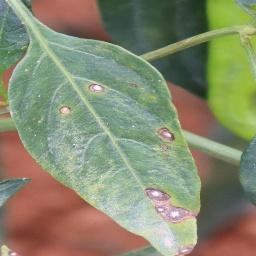
Label: cercospora